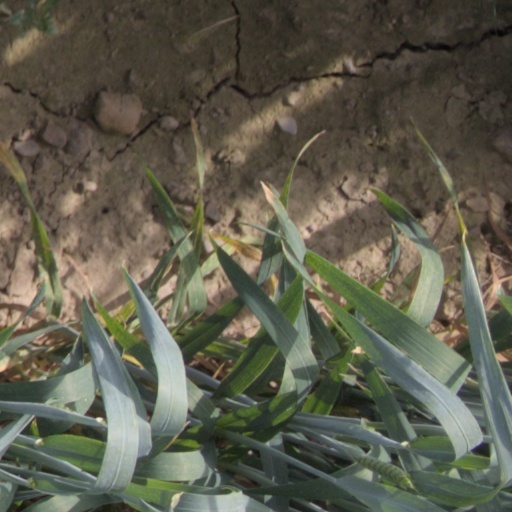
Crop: wheat